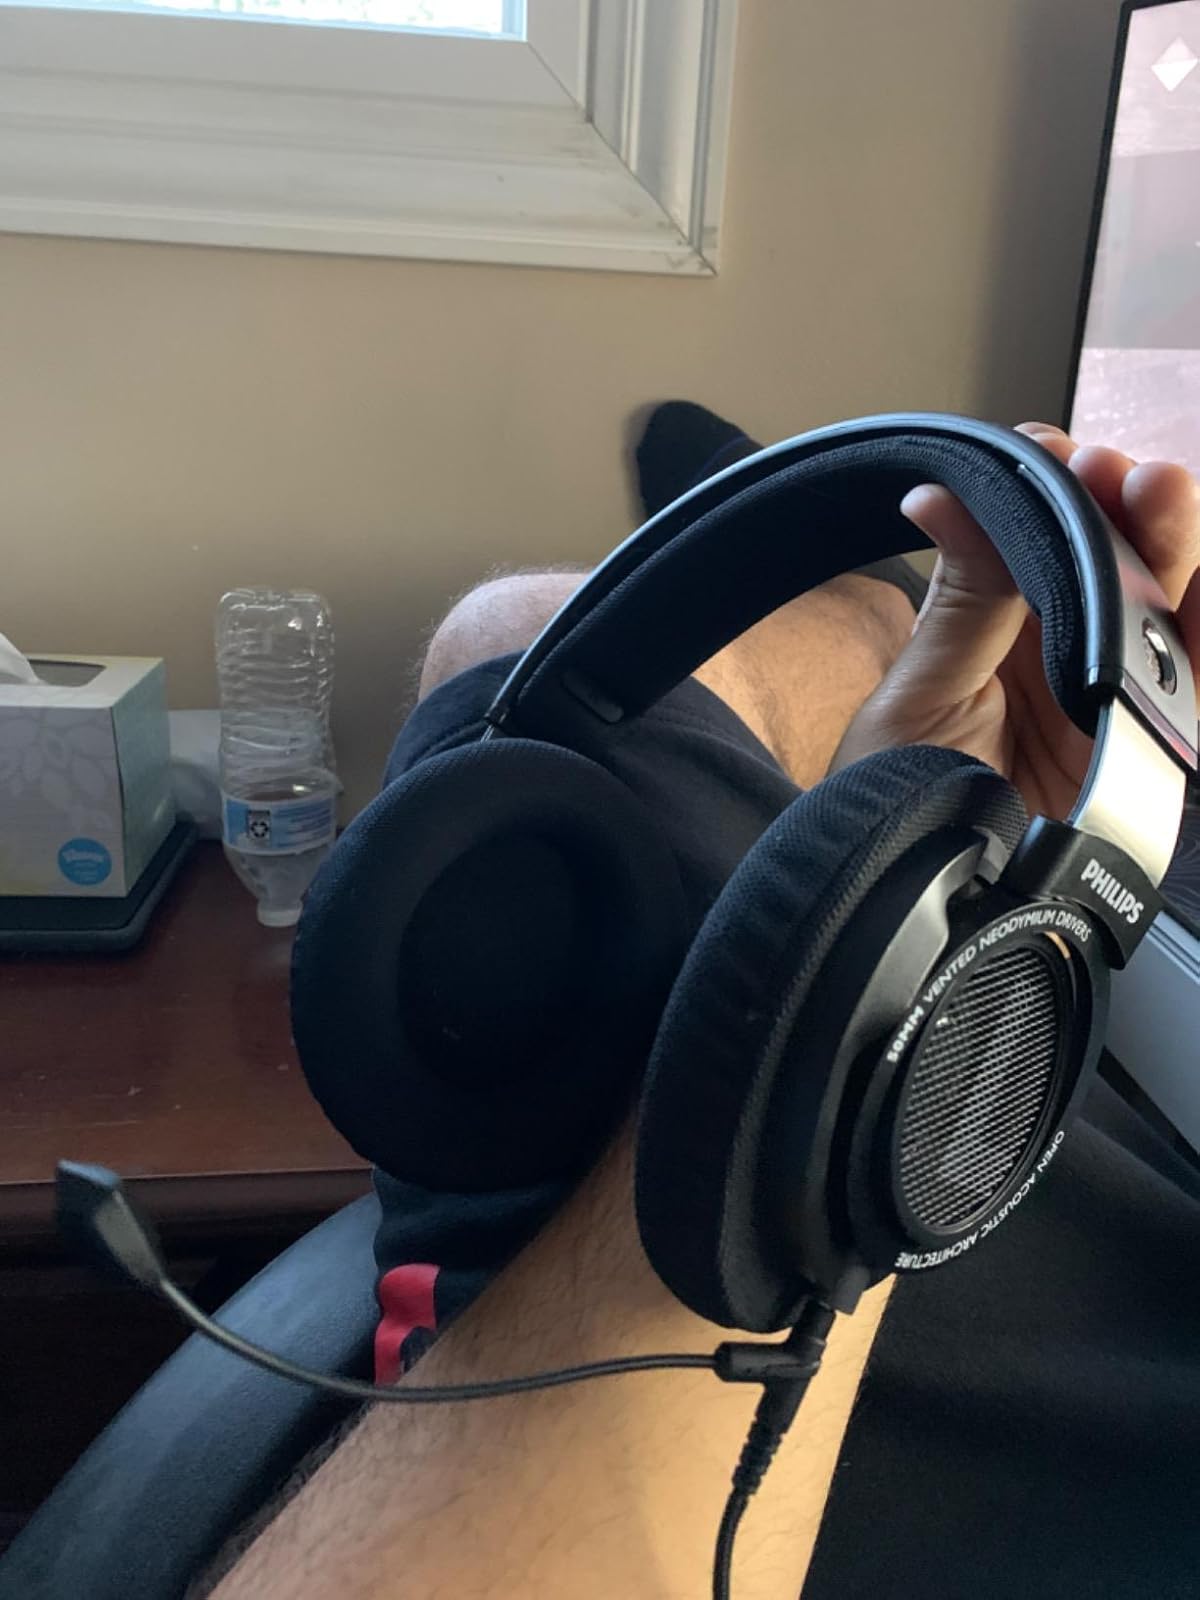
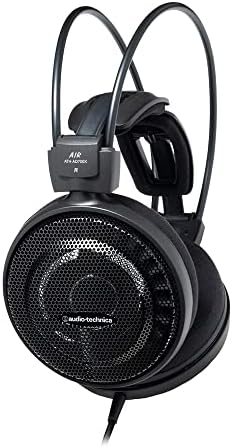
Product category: headphones
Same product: no